Treebog

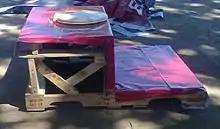
A Treebog could be built with a bench-type seat, as in this ArborLoo, only there is no hole in the ground and it is raised one meter above the ground. The excrement is surrounded by a barrier of mesh, straw, and trees, such as willows.

A treebog is a type of low-tech compost toilet. It consists of a raised platform above a compost pile surrounded by densely planted willow trees or other nutrient-hungry vegetation. It can be considered an example of permaculture design, as it functions as a system for converting urine and feces to biomass, without the need to handle excreta.